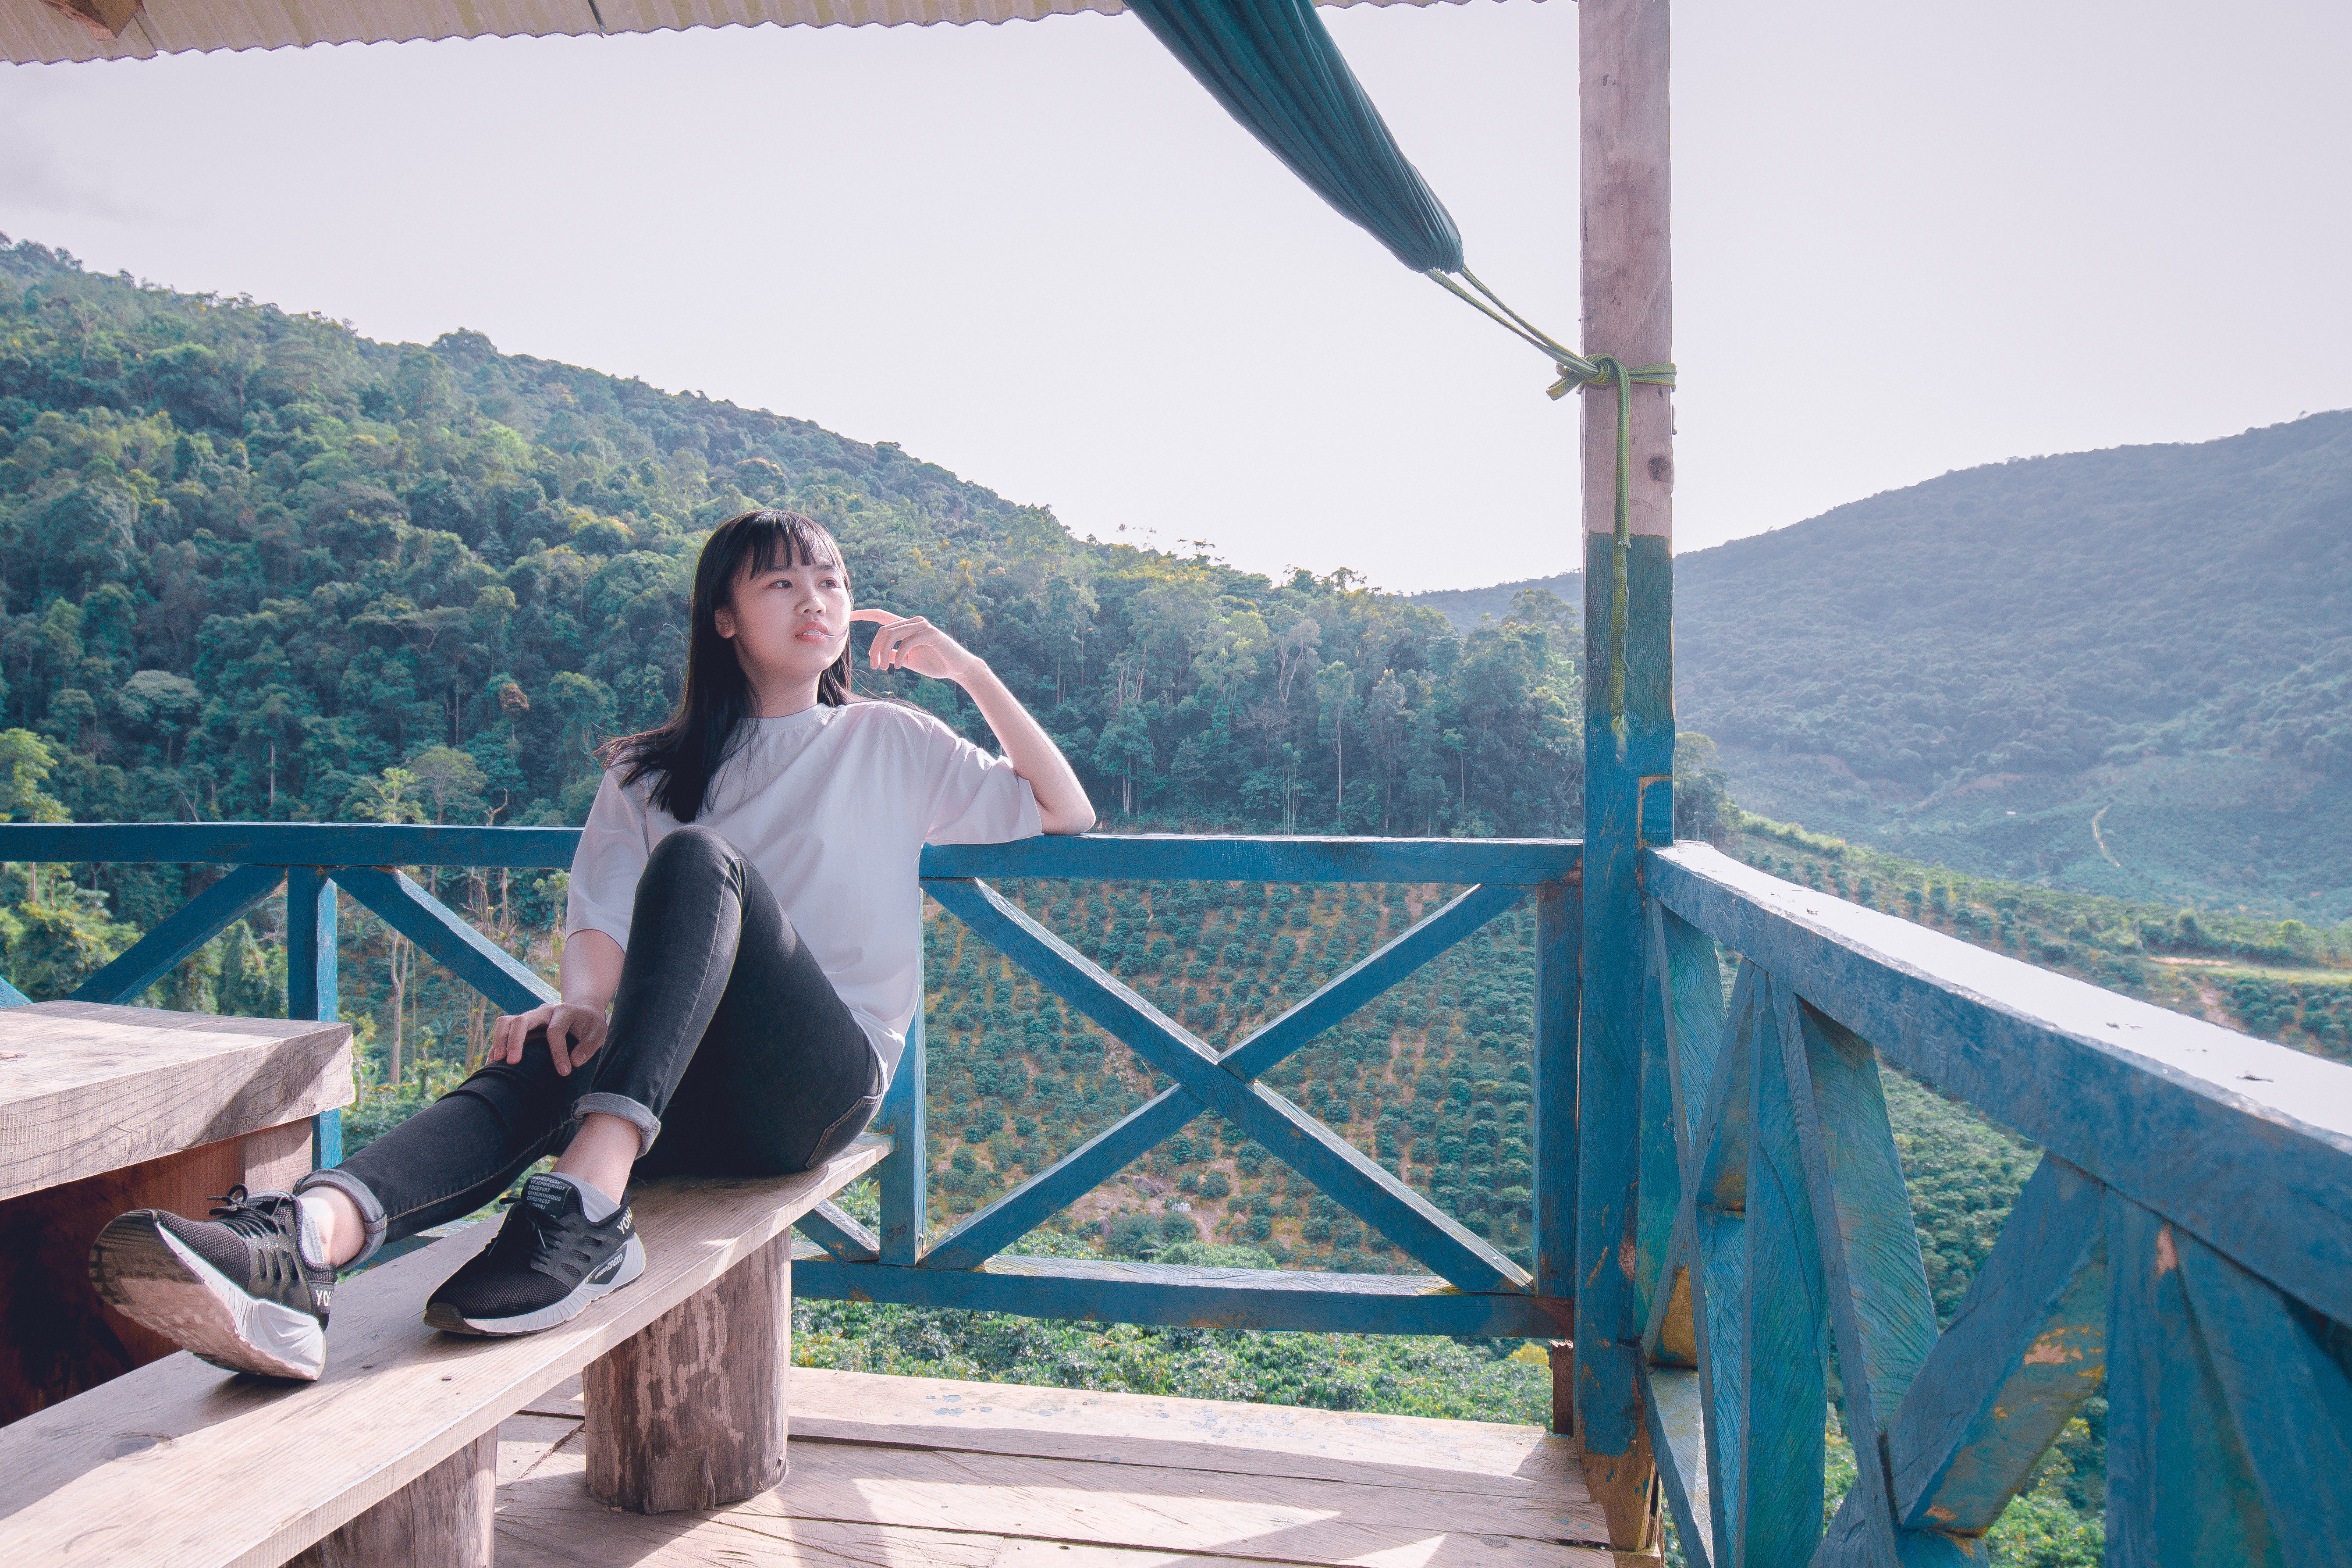
vacation, leisure, tree, tourism, house, room, mountain, hill station, photography, plant, balcony, travel, handrail, roof, sitting